Streckfus Steamers

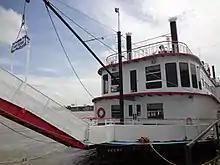
"Becky Thatcher", a restaurant boat

John Streckfus started hiring musicians in 1901, when he engaged a friend to scout talent, which resulted in the first live musical entertainment, an African-American trio from Des Moines playing banjo, guitar, and mandolin. By 1903, Streckfus employed a house band to play popular music, a quartet which included a drummer, trumpeter, violinist, and a pianist. Charles Mills was the piano player, an African-American performing with three white musicians. Mills remained with Streckfus until 1907, when he planned to seek musical opportunities in New York City. Mills told Fate Marable about his plans. The seventeen year-old piano player from Paducah, Kentucky solicited employment from an agent of the company when a Streckfus excursion boat docked in his hometown. Streckfus hired Marable to play a steam calliope and to play piano in the boat’s dance bands. Marable first played piano for Streckfus on the "J.S.", playing in a duo with Emil Flindt, a white violist. Marable continued as a performer on the company's flagship until its conflagration in 1910. The calliope was not just a musical instrument, it was an advertising medium for Streckfus Steamers. Its music carried for miles, announcing the presence of an excursion boat plying the river. People gathered at the docks, listening the calliope playing and some bought excursion tickets. Later, Streckfus allowed Marable to hire his own musicians. Around 1918, Marable assembled his own orchestra for the "Sidney", including many from New Orleans: George "Pops" Foster (bass), Warren "Baby" Dodds (drums), Johnny St. Cyr (banjo), David Jones and Norman Mason (saxophone), Lorenzo Brashear (trombone), and Boyd Atkins (violin).